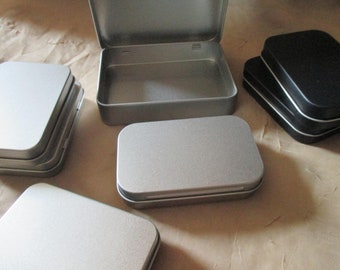
Label: metal